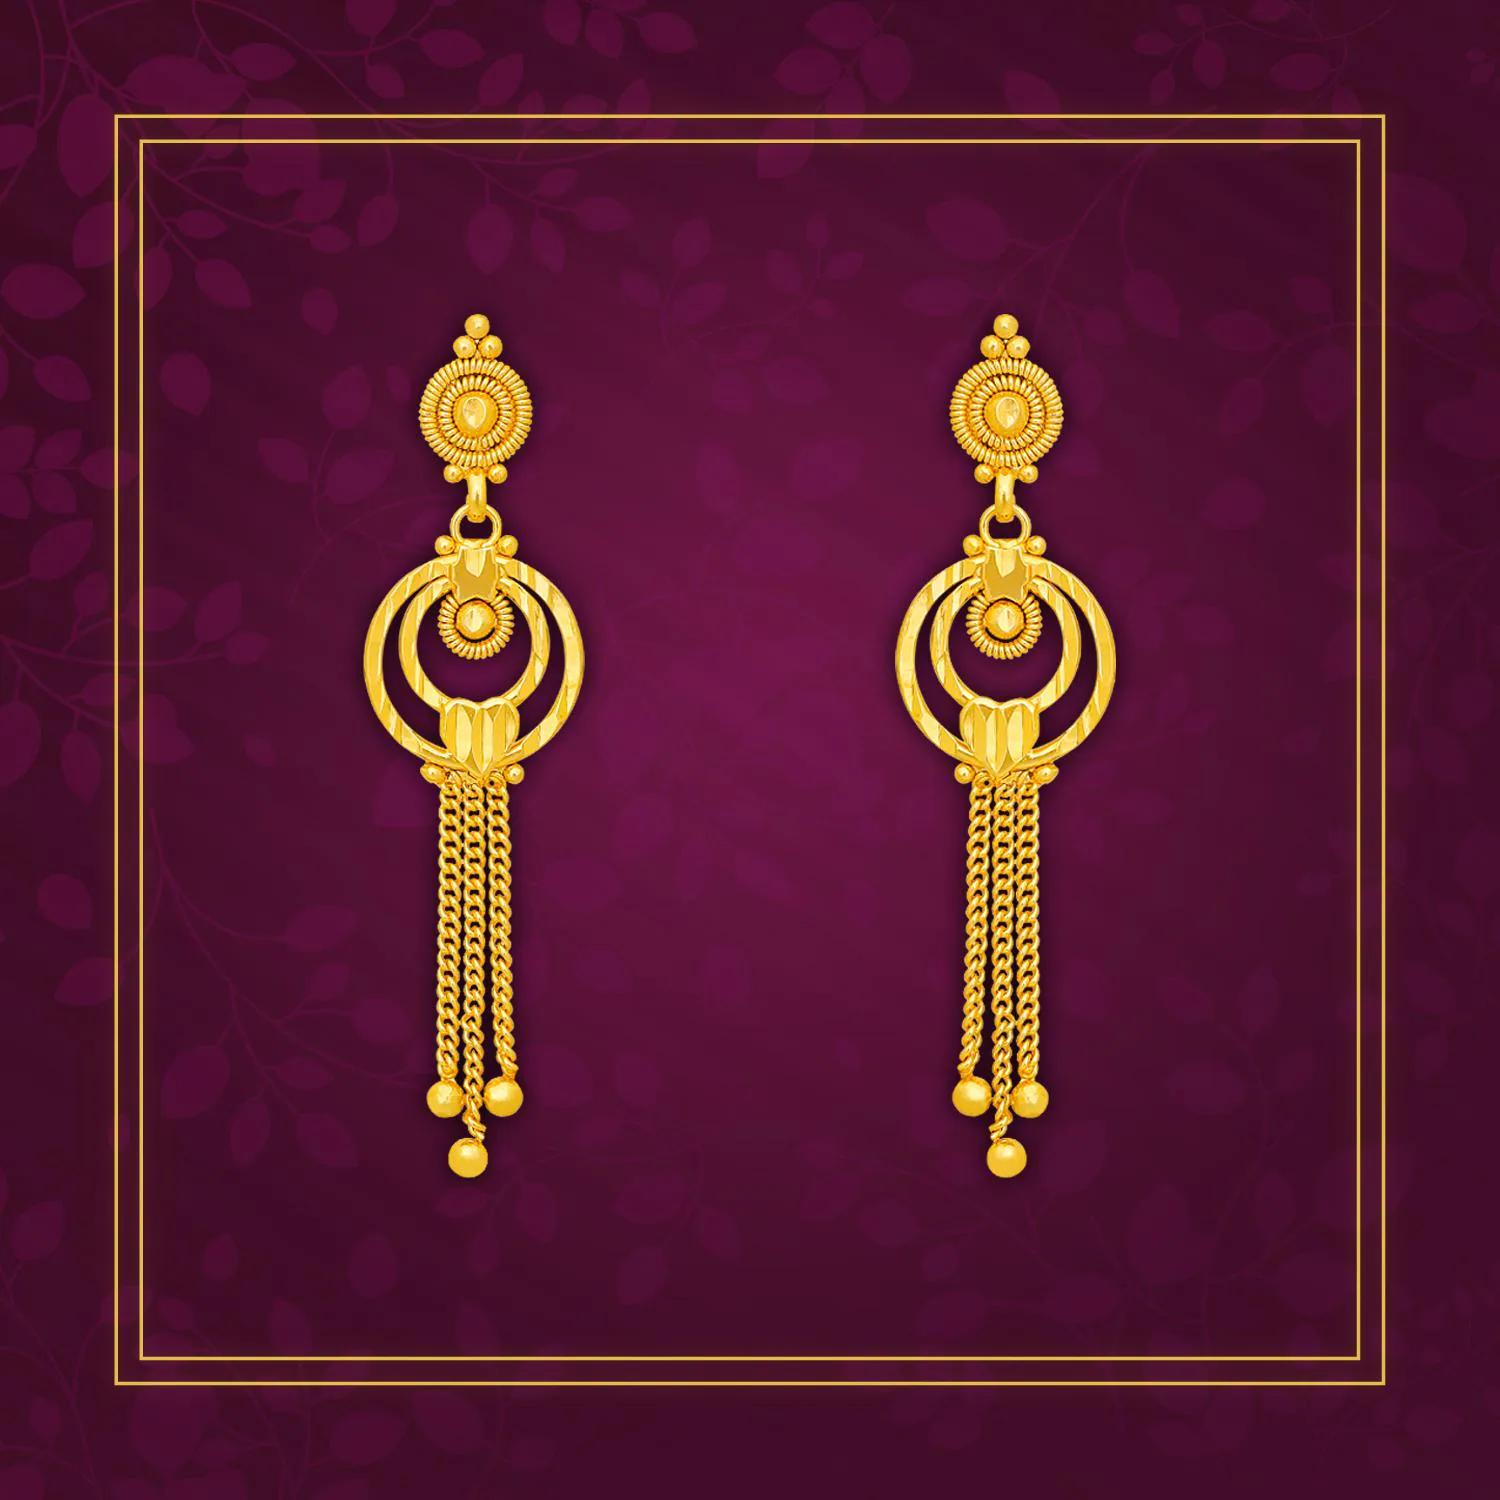
arch fashion Traditional Gold Platted Drop Earrings Collection ERG2104
Type: Earrings
Brand: arch fashion
Price: Rs. 242
Traditional 1gm Gold Plated South Screw Back Alloy Jhumka Earring. This Look Like a Real Gold Jewellery made of CAD/CAM design. This Jhumki,s are Gold and Micron plated finished which are light weight and safe for your Beautiful skin. Traditional 1gm Gold Plated South Screw Back Alloy Jhumka Earring. This Look Like a Real Gold Jewellery made of CAD/CAM design. This Jhumki,s are Gold and Micron plated finished which are light weight and safe for your Beautiful skin.